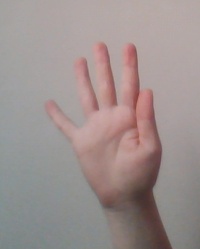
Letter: sheen